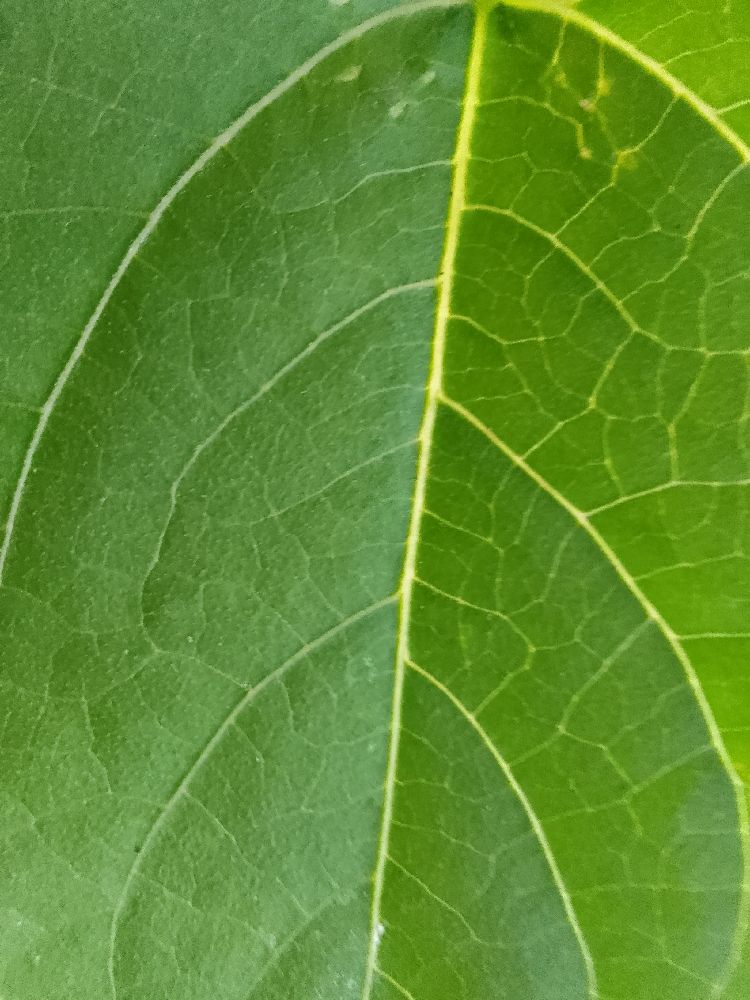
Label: healthy